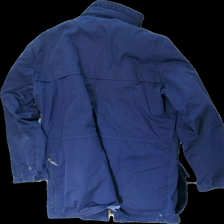
View: back
Type: Winter jacket
Category: Children
Brand: Tenson
Colors: Blue
Material: 100% cotton
Cut: Regular
Season: Winter
Stains: Major
Damage: mycket fläckar över hela
Damage 2: dragkedja och knapp saknas
Price range: <50
Recommended usage: Energy recovery
Description: blå vinterjacka. dragkedja och knappar saknas. mycket fläckar av olika slag över hela.